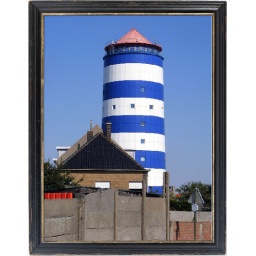
view over the tower into the street